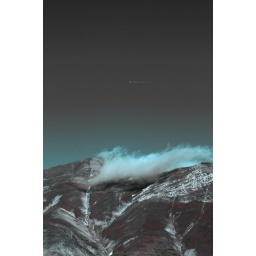
Small plane over the mountains